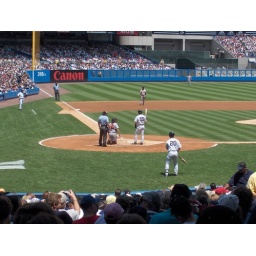
Right before he put it over the tight field fence